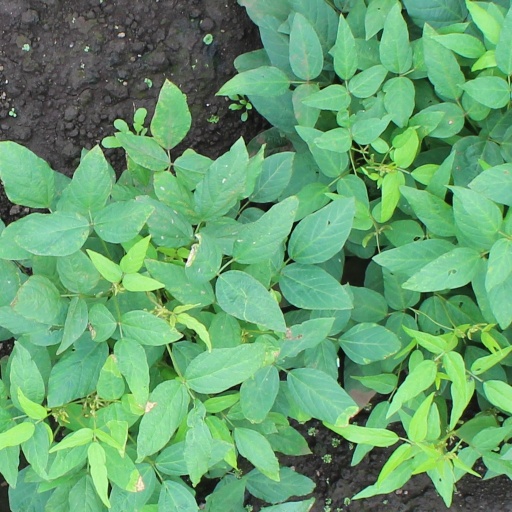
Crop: soybean